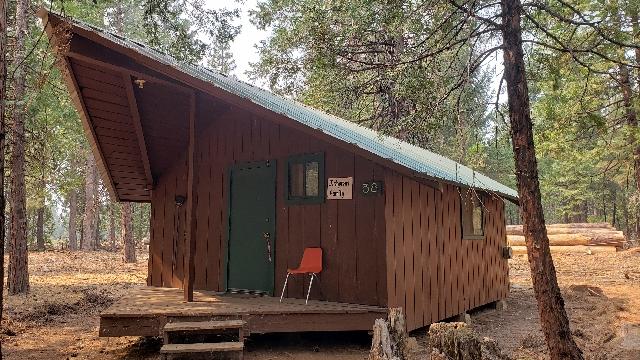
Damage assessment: no_damage